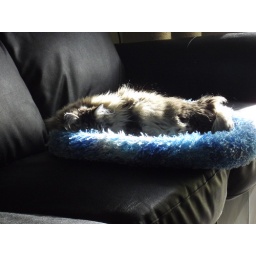
Danya lying low in the cat bed